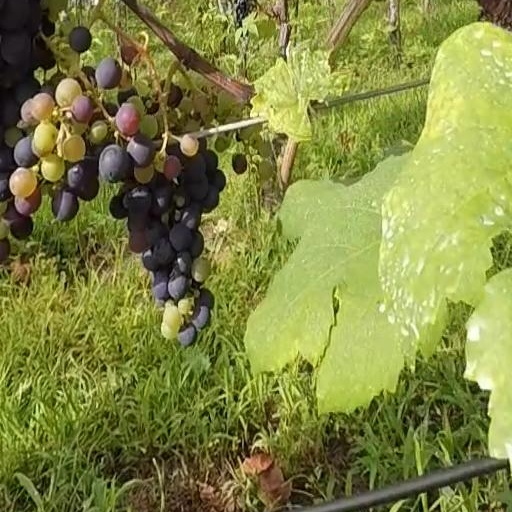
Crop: grape